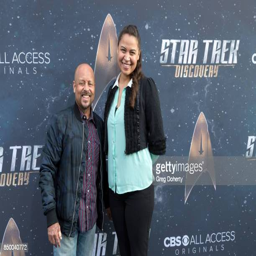
actor arrives for the premiere